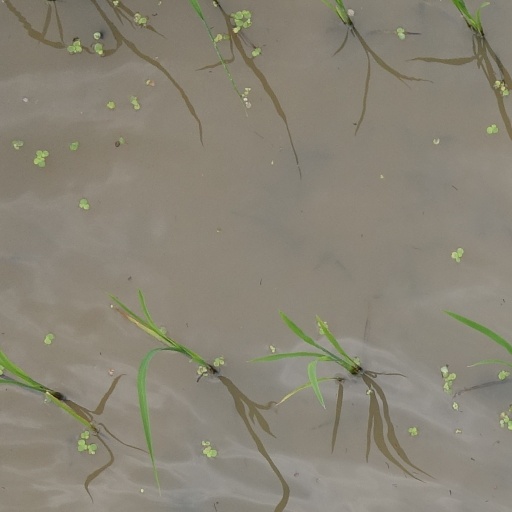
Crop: rice